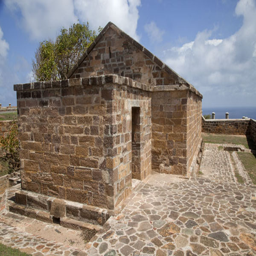
one of the buildings at the top